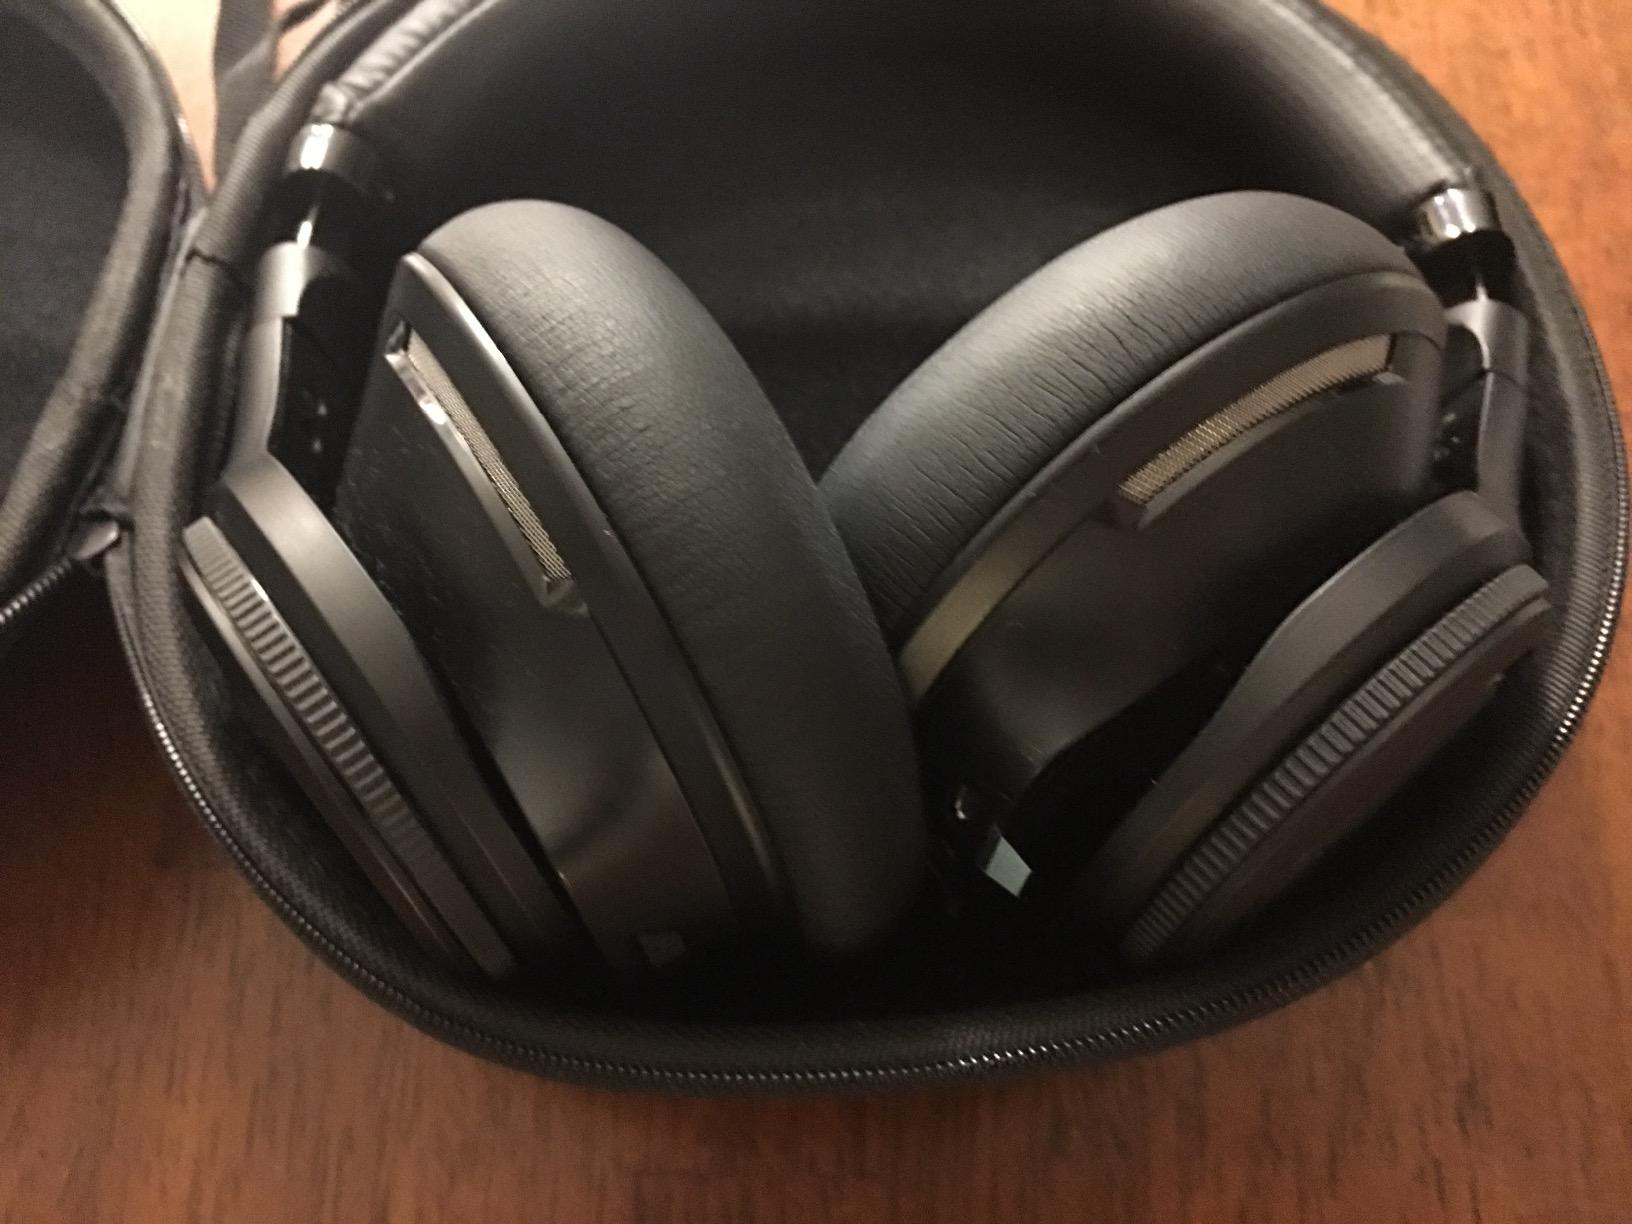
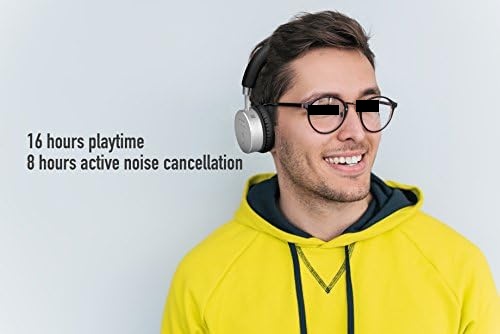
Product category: headphones
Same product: no